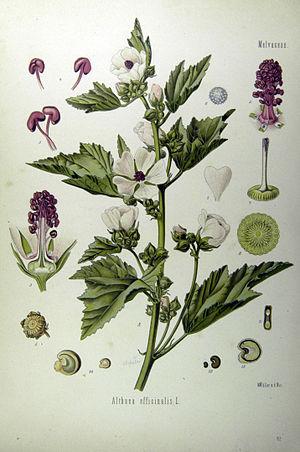
Planche botanique n° I-42 de l'""Atlas des Plantes médicinales de Köhler en images réalistes avec brèves notes explicatives"" consacrée à la guimauve.